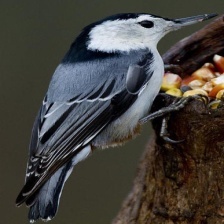
Species: CRESTED NUTHATCH
Scientific name: SITTA CAROLINENSIS